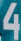
Number: 4